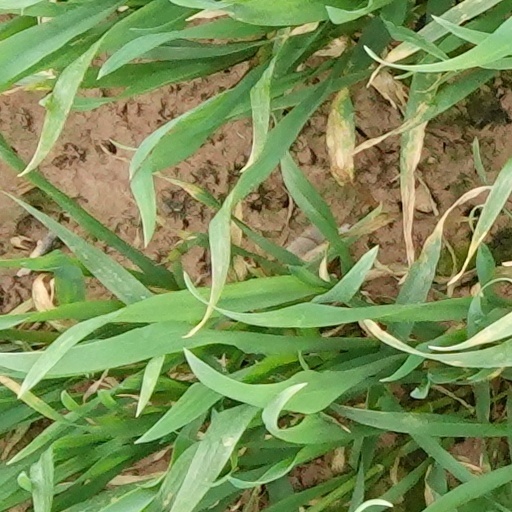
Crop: wheat